Grand Order of the Orchid Blossom

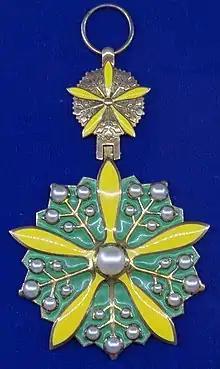
Collar of the Order.

The design was chosen to be an orchid because it was reportedly Puyi's favorite flower.